Shakopee III

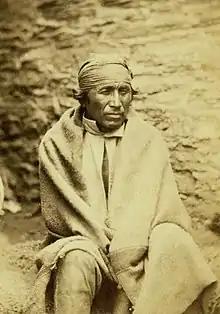
Chief Shakopee III in 1864

Shakopee III (1811 – 11 November 1865) was a Mdewakanton Dakota chief who was involved at the start of the Dakota War of 1862. Born Eatoka, which means "Another Language," he became known as Ṡaḳpedaƞ or Little Six after the death of his father in 1860.